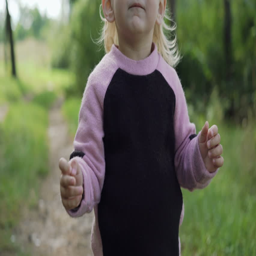
little girl plays with balloons in the park and film format